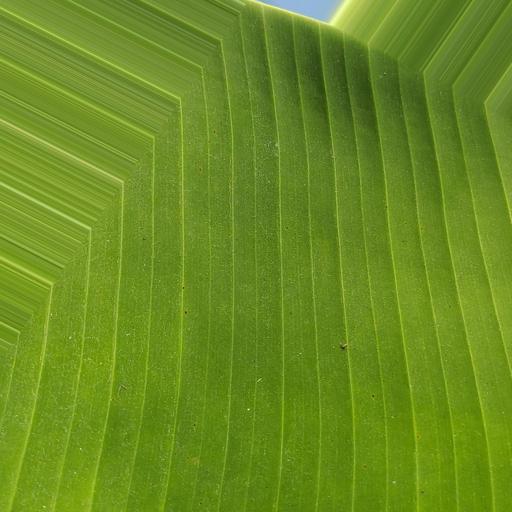
Label: banana_healthy_leaf